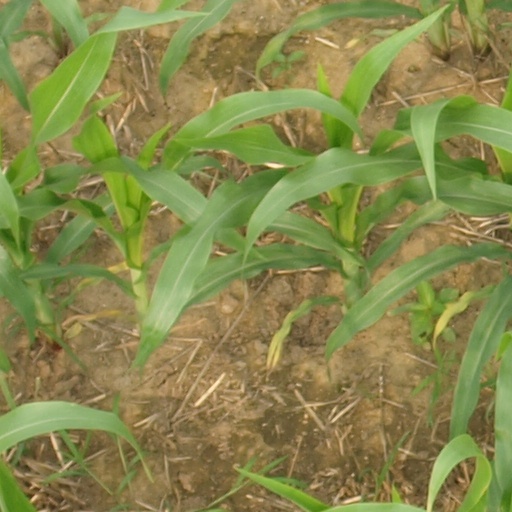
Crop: maize; corn